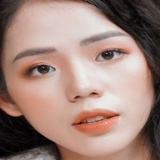
ca sĩ Nguyễn Hương Ly